Freshwater pearl mussel

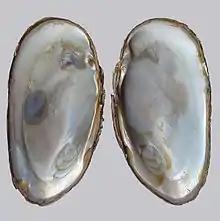
The interior of the shell of "Margaritifera margaritifera", showing the nacre

Capable of living for up to 130 years, the freshwater pearl mussel begins life as a tiny larva, measuring just 0.6 to 0.7 millimetres long, which is ejected into the water from an adult mussel in a mass of one to four million other larvae. This remarkable event takes place over just one to two days, sometime between July and September. The larvae, known as glochidia, resemble tiny mussels, but their minute shells are held open until they snap shut on a suitable host. The host of freshwater pearl mussel larvae are juvenile fish from the salmonid family, which includes the Atlantic salmon and sea trout. The chances of a larva encountering a suitable fish are very low, and thus nearly all are swept away and die; only a few are inhaled by an Atlantic salmon or sea trout, where they snap shut onto the fish's gills.